Chito Martínez

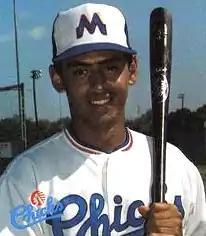
Martínez in 1988

Reyenaldo Ignacio "Chito" Martínez (December 19, 1965 – April 20, 2025) was a Belizean Major League Baseball (MLB) player, the first in MLB history to be born in his country.